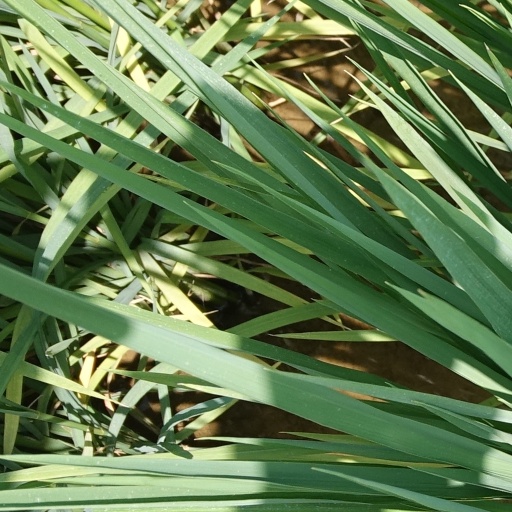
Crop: rice